Contai

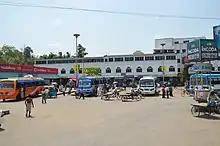
Central Bus Terminus, Conta

In 1243, Contai was the site of the Battle of Katasin, in which Narasingha Deva I of the Eastern Ganga dynasty defeated Tughral Tughan Khan, the Bengal governor of the Mamluk dynasty of Delhi. Contai was later a part of the Hijli Kingdom, a tributary state of Orissa ruled by the Hindu king Gopinath Pattanayak. In 1852 the East India Company of British India announced Contai as a Sub-Division consisting of six police stations - Contai, Khejuri, Ramnagar, Bhagwanpur, Egra and Patashpur. But the Government continued working from Negua. The Sub-Division that covered was the second largest in Bengal .In 1863 when "Nimak Mahal" (the salt factory and business center) at Contai, in the teeth of a serious crisis, ceased functioning, the Sub-Divisional office was shifted from Negua to the abandoned Nimak Mahal building.